Broccolini

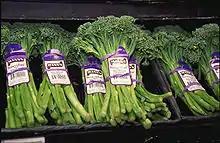
US Broccolini

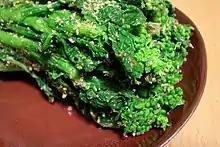
Broccolini dressed with sesame sauce

Broccolini, Aspabroc, Bimi, baby broccoli or tenderstem broccoli, is a green vegetable similar to broccoli but with smaller florets and longer, thin stalks. It is a hybrid of broccoli and gai lan (which is sometimes referred to as "Chinese kale" or "Chinese broccoli"), both cultivar groups of "Brassica oleracea". In the United States, the name "Broccolini" is a registered trademark of Mann Packing.